Carlos Dittborn

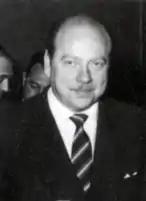
Dittborn in 1957

Carlos Dittborn Pinto (1924–1962) was a Chilean football administrator. In his lifetime, he served as president of Universidad Católica and of CONMEBOL (the governing body of football in South America) and was the head of the organizing committee of the 1962 FIFA World Cup in his home country.